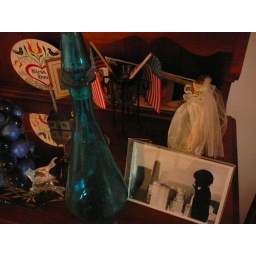
I'm interested in some of the colored/decorative glass in the house - the blue piece.